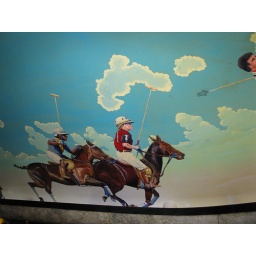
Painting on the wall in a bar in Nassau